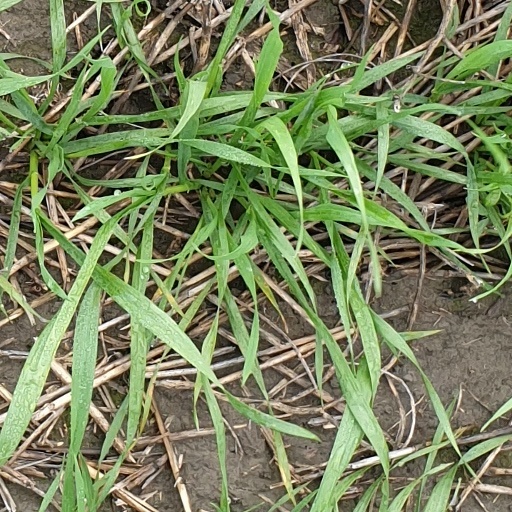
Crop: wheat